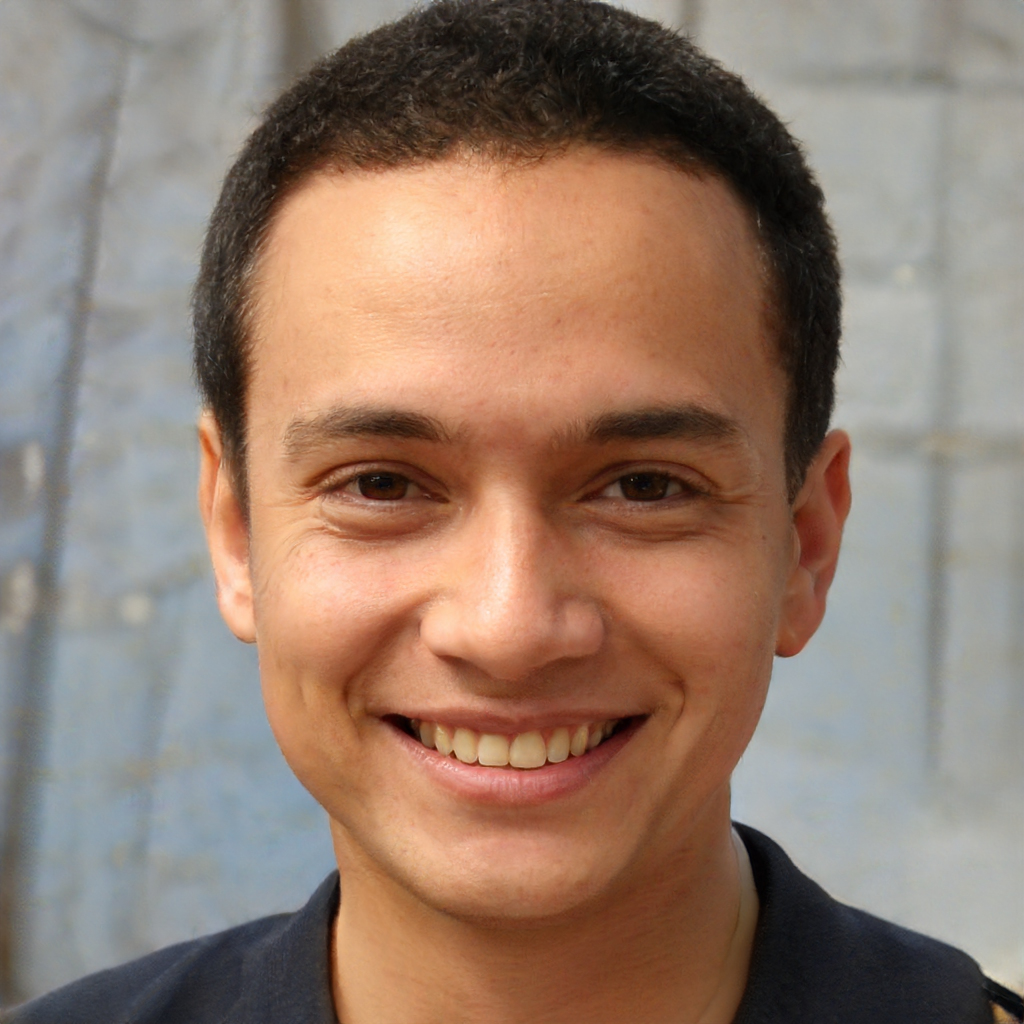
Gender: Male